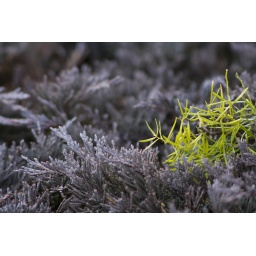
The only green plant in a sea of grey! Everyone else had succumbed to winter . . .